Tieling West railway station

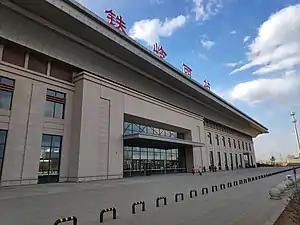

Tieling West railway station is a railway station on the Harbin–Dalian section of the Beijing–Harbin high-speed railway. It is in Fanhe Town, Tieling, Liaoning province, China. It opened along with the Harbin–Dalian high-speed railway on 1 December 2012.